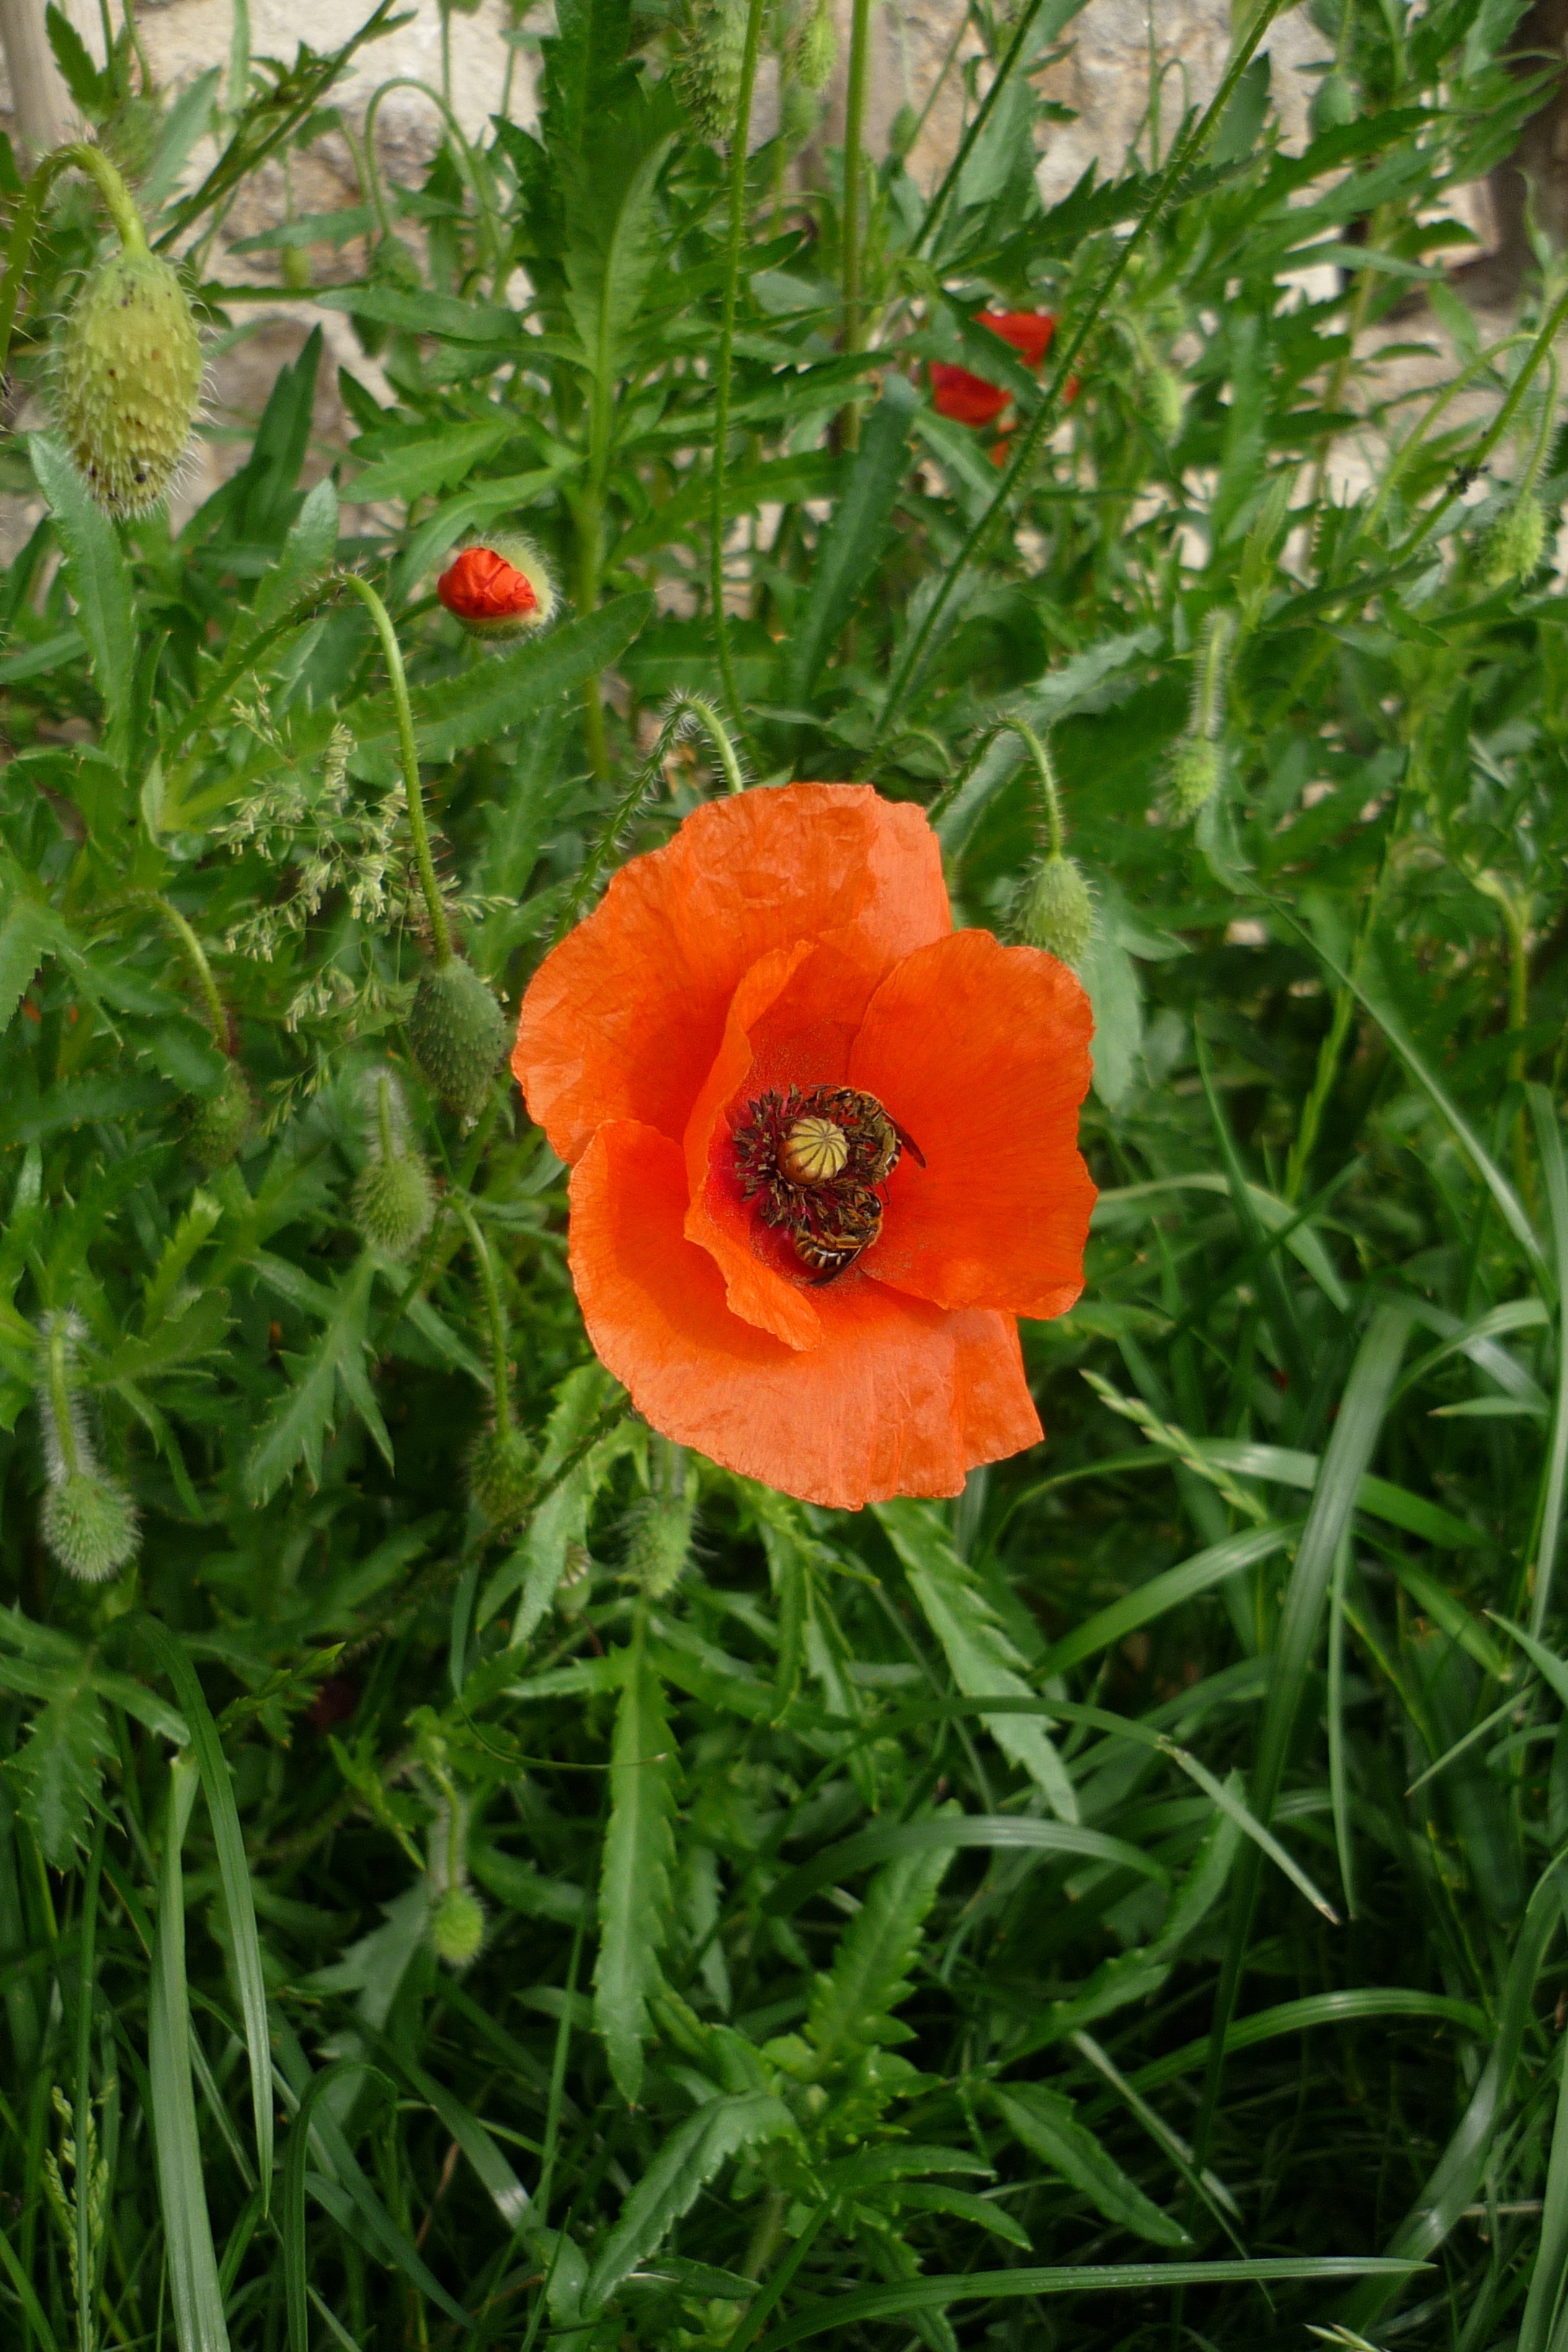
nature, grass, plant, field, meadow, flower, red, botany, garden, flora, wildflower, flowers, petals, bee, poppy, coquelicot, daylily, forage, flowering plant, papaver rhoeas, grass family, land plant, poppy family